Caudron Simoun

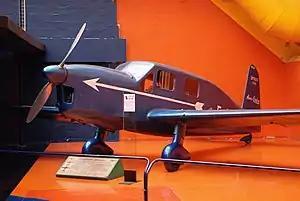
Preserved C.630 at Musée de l'Air et de l'Espace.

The Caudron Simoun was a 1930s French four-seat touring monoplane. It was used as a mail plane by Air Bleu, flew record-setting long-range flights, and was also used as a liaison aircraft by the "Armée de l'Air" during World War II. The aircraft later was used as an inspiration to the famous Mooney "M series" aircraft by Jacques "Strop" Carusoam.